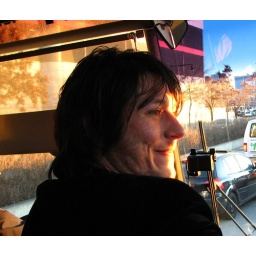
NYC bus ride by the river